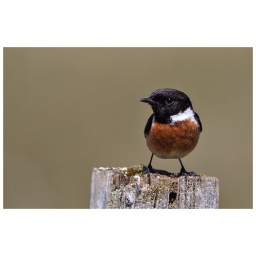
A male stonechat glows in the sunshine beside the road on North Uist.